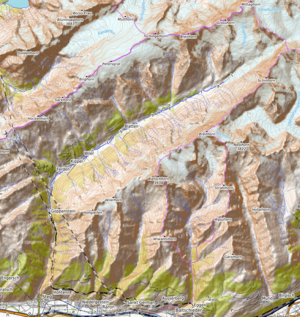
carte réalisée sur umap This map was created from OpenStreetMap project data, collected by the community. This map may be incomplete, and may contain errors. Don't rely solely on it for navigation.
Le Lötschental est la plus grande vallée latérale du versant nord du canton du Valais en Suisse. Elle longe sur 27 kilomètres les sommets de la frontière entre le Valais et le canton de Berne. Le principal village est Kippel avec 500 habitants. Les autres villages sont Ferden, Wiler et Blatten.